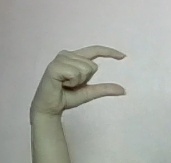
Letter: dal